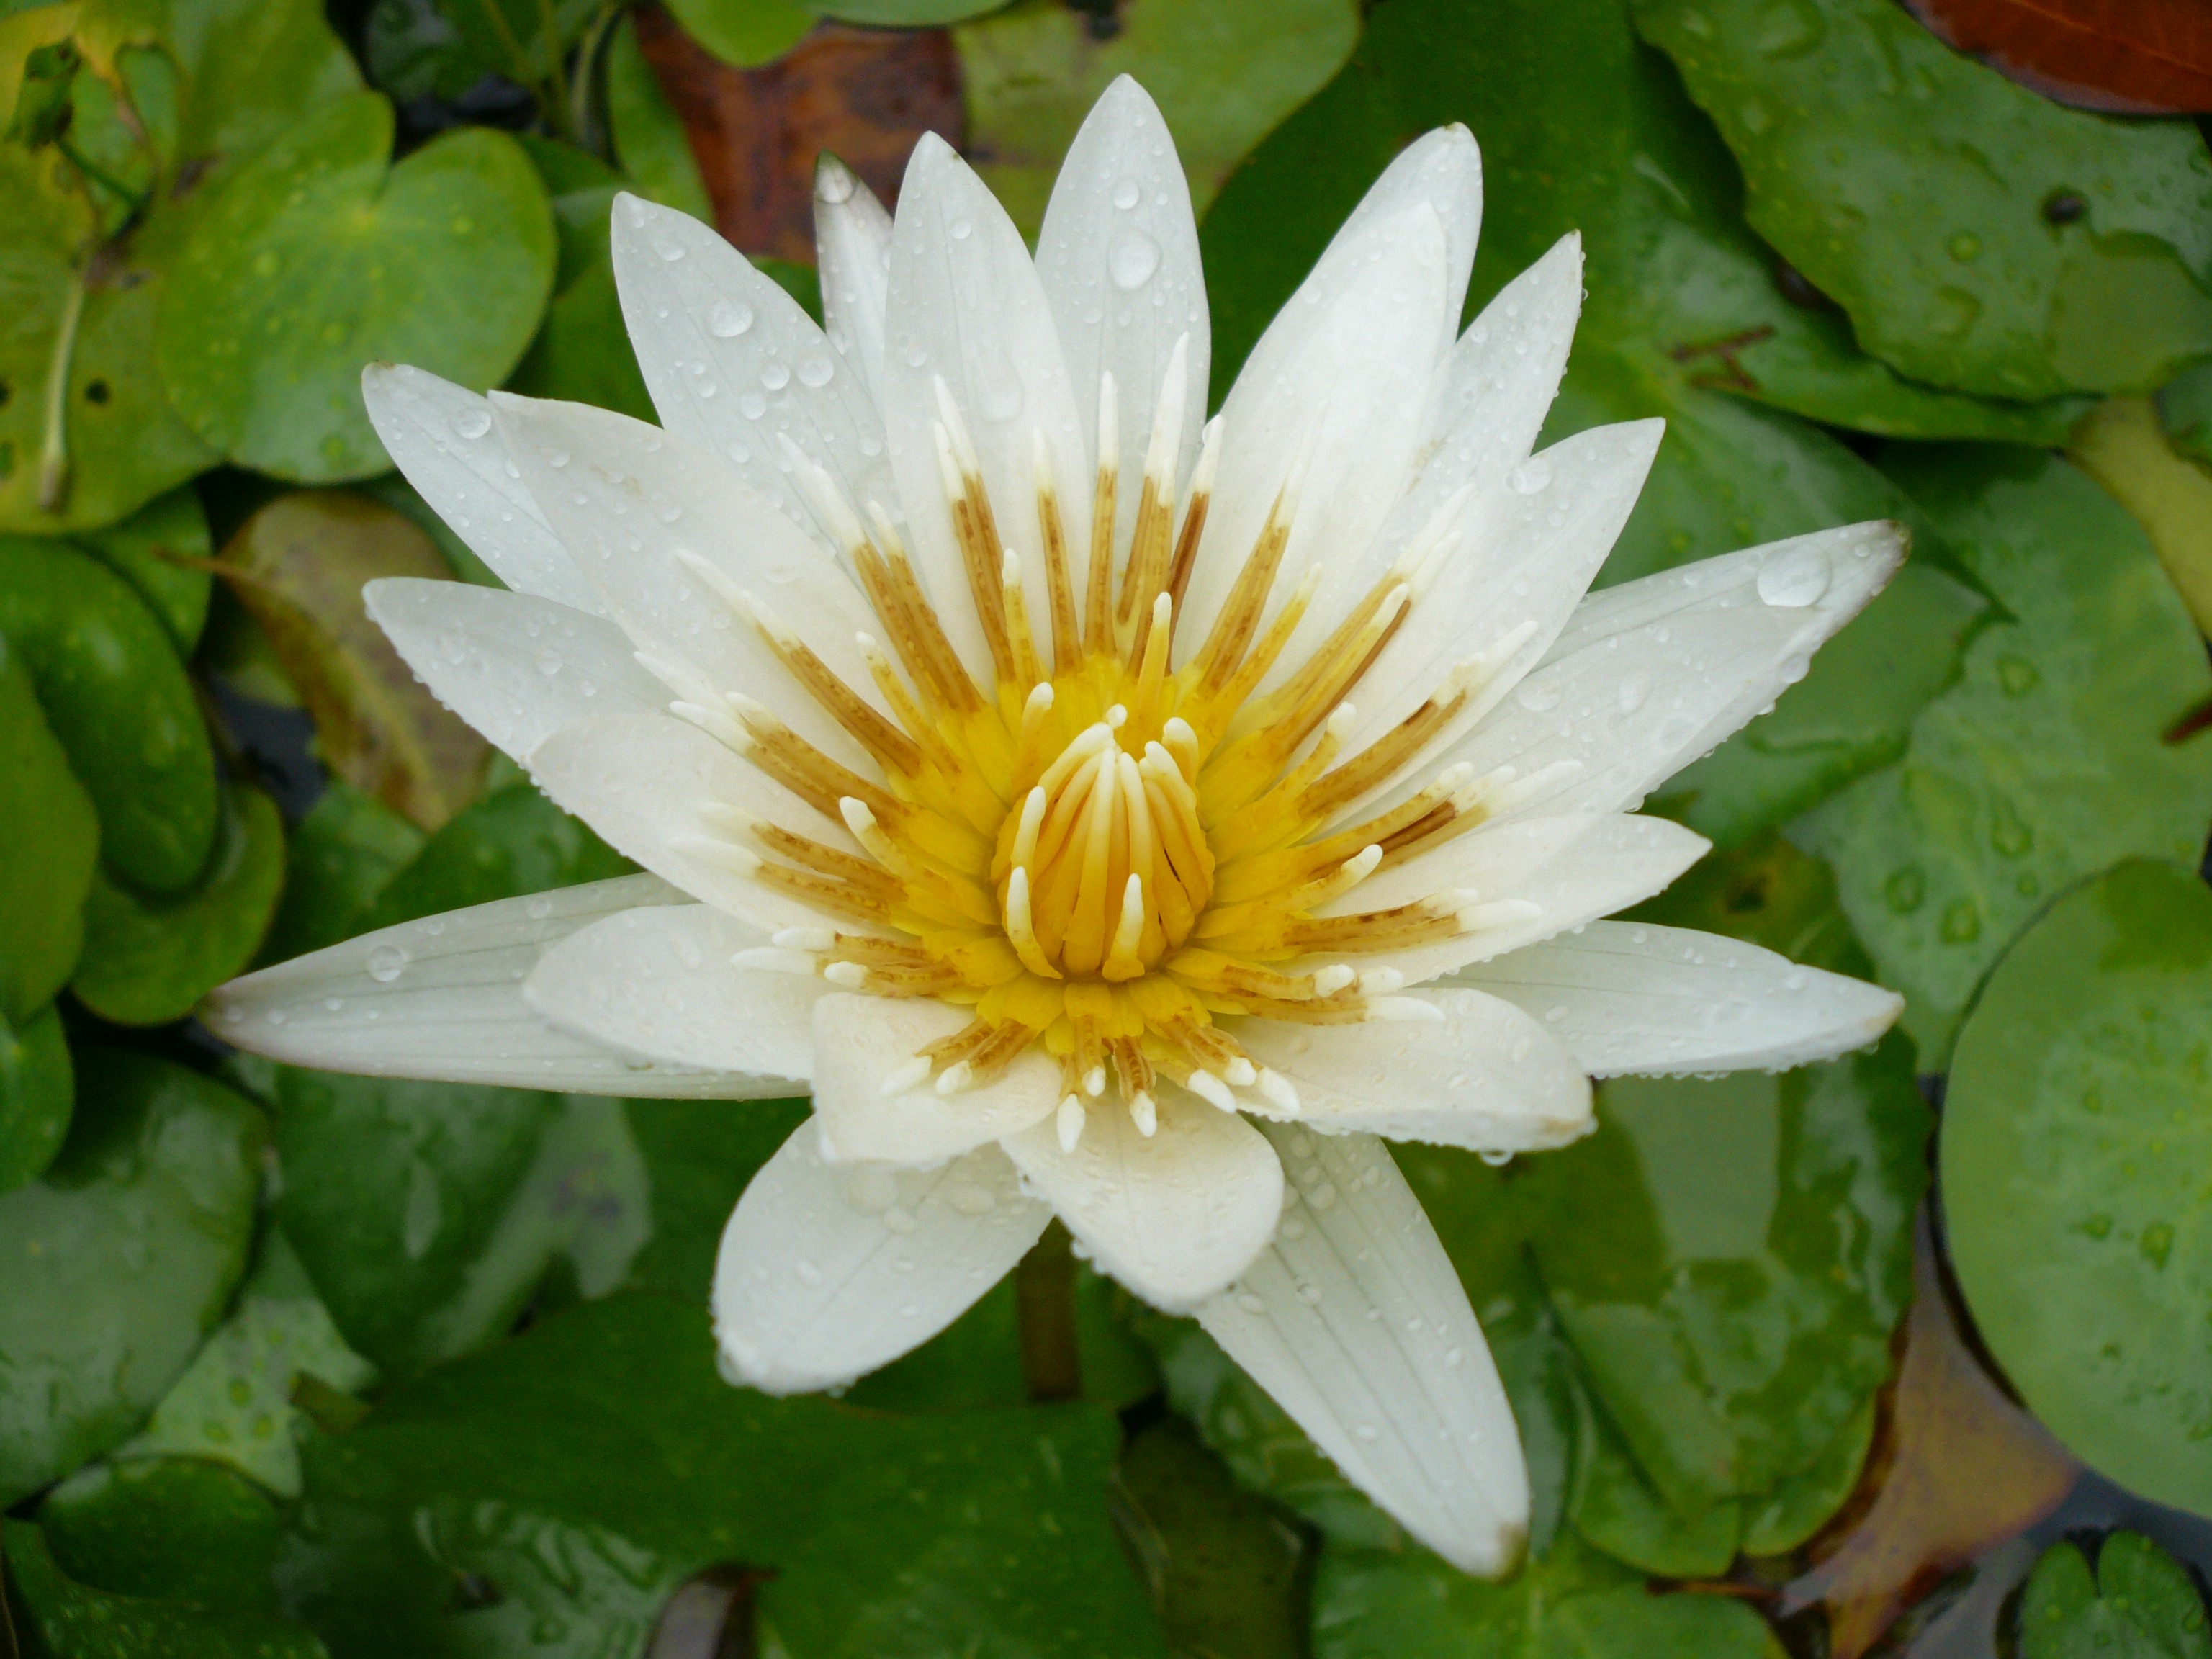
plant, flower, petal, pond, botany, sacred lotus, aquatic plant, flora, wildflower, lotus, caribbean, martinique, macro photography, flowering plant, white water lily, land plant, lotus family